Petah Tikva

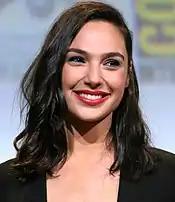
Gal Gadot

Santiago Calatrava's bridge, a long span Y-shaped cable-stayed pedestrian three-way bridge connecting Rabin Hospital to a shopping mall, a residential development and a public park. The structure is supported from a high inclined steel pylon, which is situated where the three spans intersect. Light in construction, the bridge is built principally of steel with a glass-paved deck.